Trading Spouses

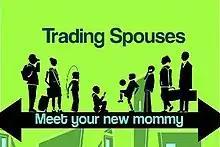

Trading Spouses: Meet Your New Mommy is an American reality television series broadcast by the Fox Broadcasting Company (Fox). The series ran for three seasons from July 20, 2004, to May 5, 2007. Each episode of "Trading Spouses" followed two families, often of different cultural or social backgrounds, who swapped mothers or fathers for a week. Both families were awarded $50,000, with the stipulation that the guest mother decides how her host family must spend the money.